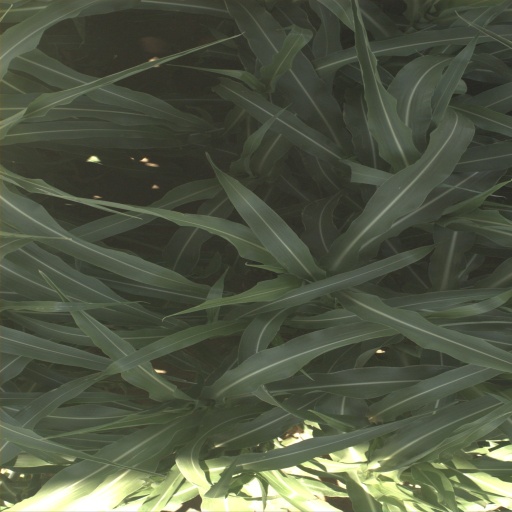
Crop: sorghum